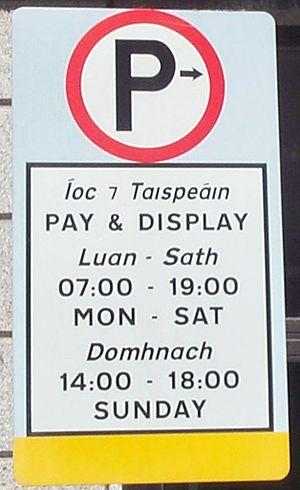
Les notes tironiennes sont une méthode de sténographie abréviative dont l'invention remonterait à Marcus Tullius Tiro, secrétaire de l'orateur romain Cicéron au Iᵉʳ siècle av. J.-C. Le système de Tiron comporte environ 1 000 signes, étendus à l'époque classique à 5 000 signes. Au Moyen Âge, en Europe, les notes tironiennes sont enseignées dans les monastères et le système est élargi à environ 13 000 signes. Leur usage décline après le XIIᵉ siècle mais certaines notes sont utilisées jusqu'au XVIIᵉ siècle.